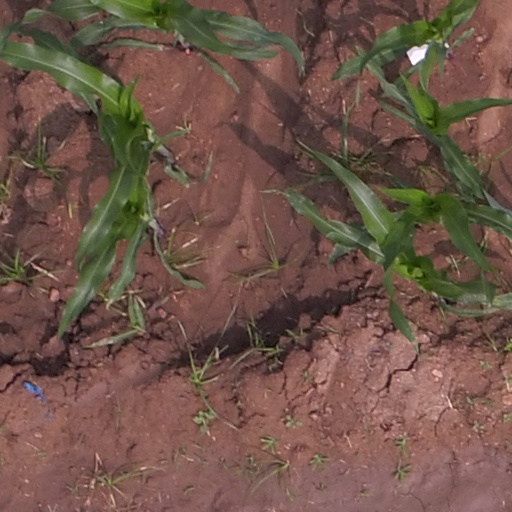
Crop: maize; corn